Imeon Range

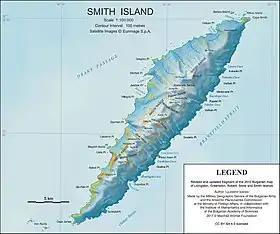
Topographic map of Smith Island

Imeon Range (‘Hrebet Imeon’ \'hre-bet i-me-'on\) is a mountain range occupying the interior of Smith Island in the South Shetland Islands, Antarctica. It extends in southwest-northeast direction between Cape James and Cape Smith, and is 6.8 km wide. Its summit Mount Foster (2,025 m) was first climbed in 1996 by a New Zealand team led by Greg Landreth. Other prominent peaks include Evlogi Peak (2,024 m), Antim Peak (1,995 m), Mount Pisgah (1,814 m), Slaveykov Peak (1674 m), Neofit Peak (1657 m), Drinov Peak (1519 m), Riggs Peak (1,601 m) and Mount Christi (1,272 m). It was first mapped by Bulgaria in 2009.